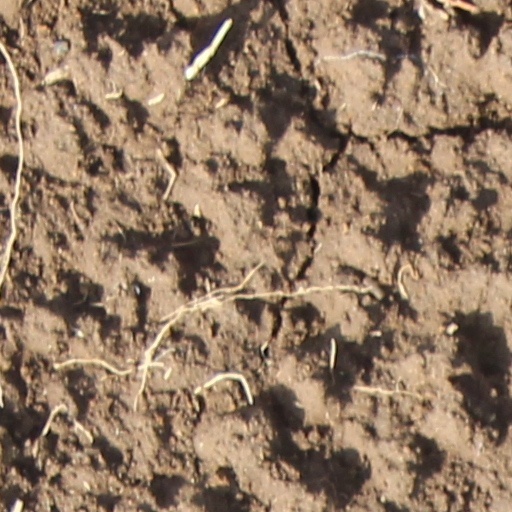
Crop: wheat